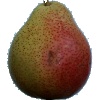
Label: Pear Forelle 1